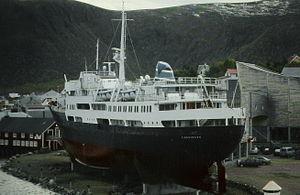
Hurtigruten est le nom du service régulier de navires qui assure la liaison entre 34 ports de la côte atlantique de la Norvège depuis les années 1890.